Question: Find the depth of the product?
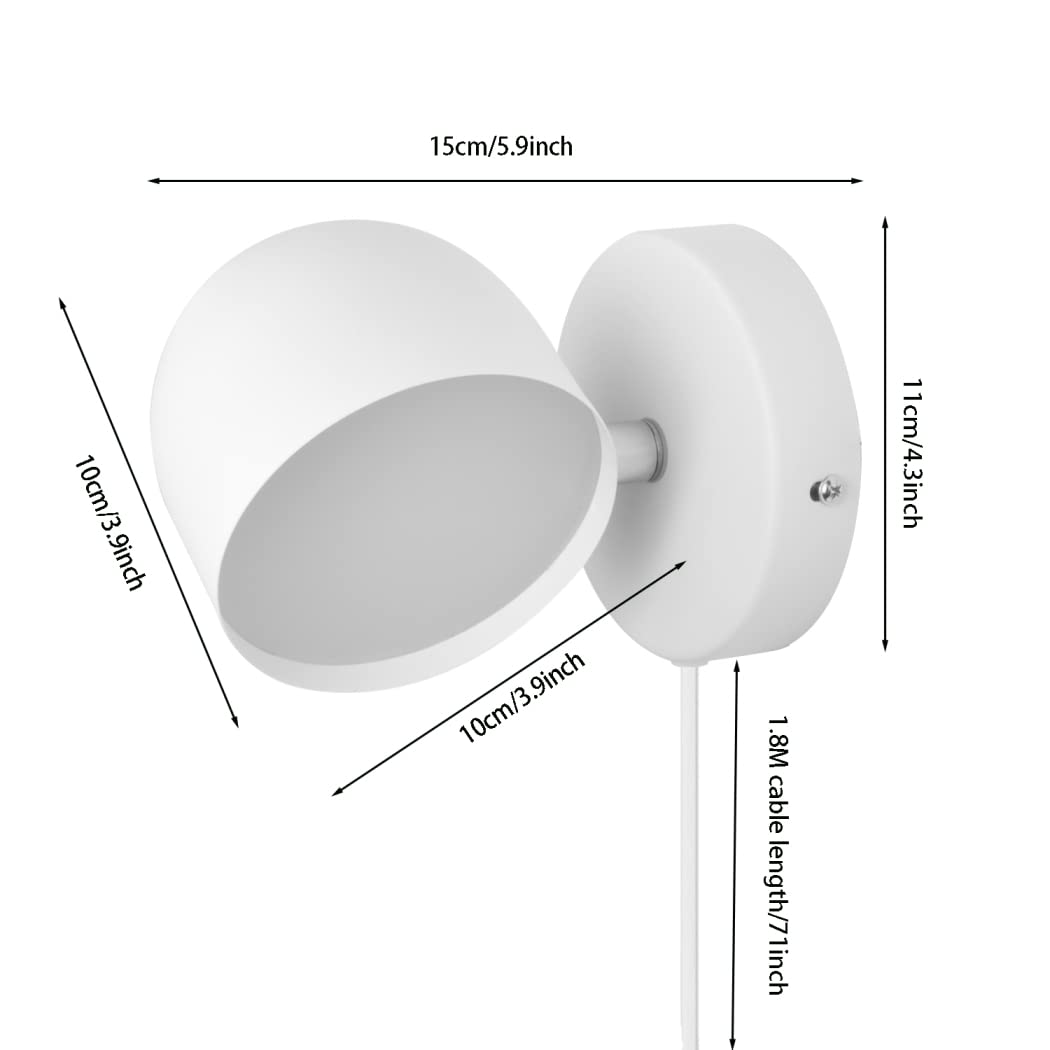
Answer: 15.0 centimetre